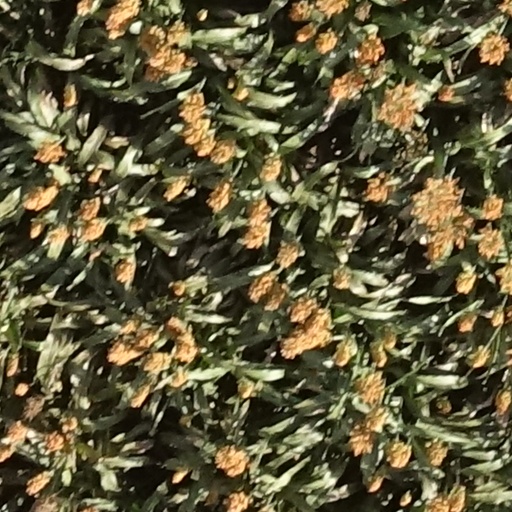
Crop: sorghum